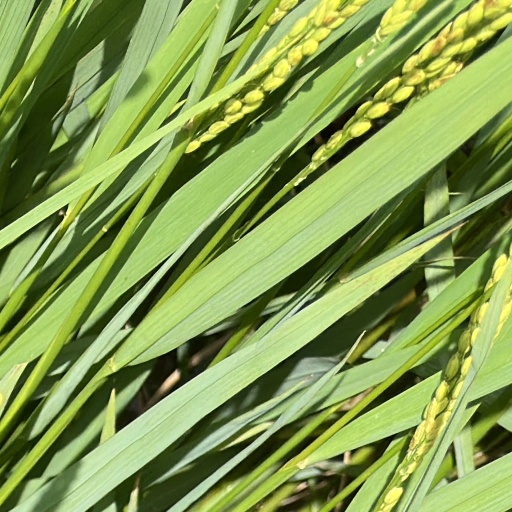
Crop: rice